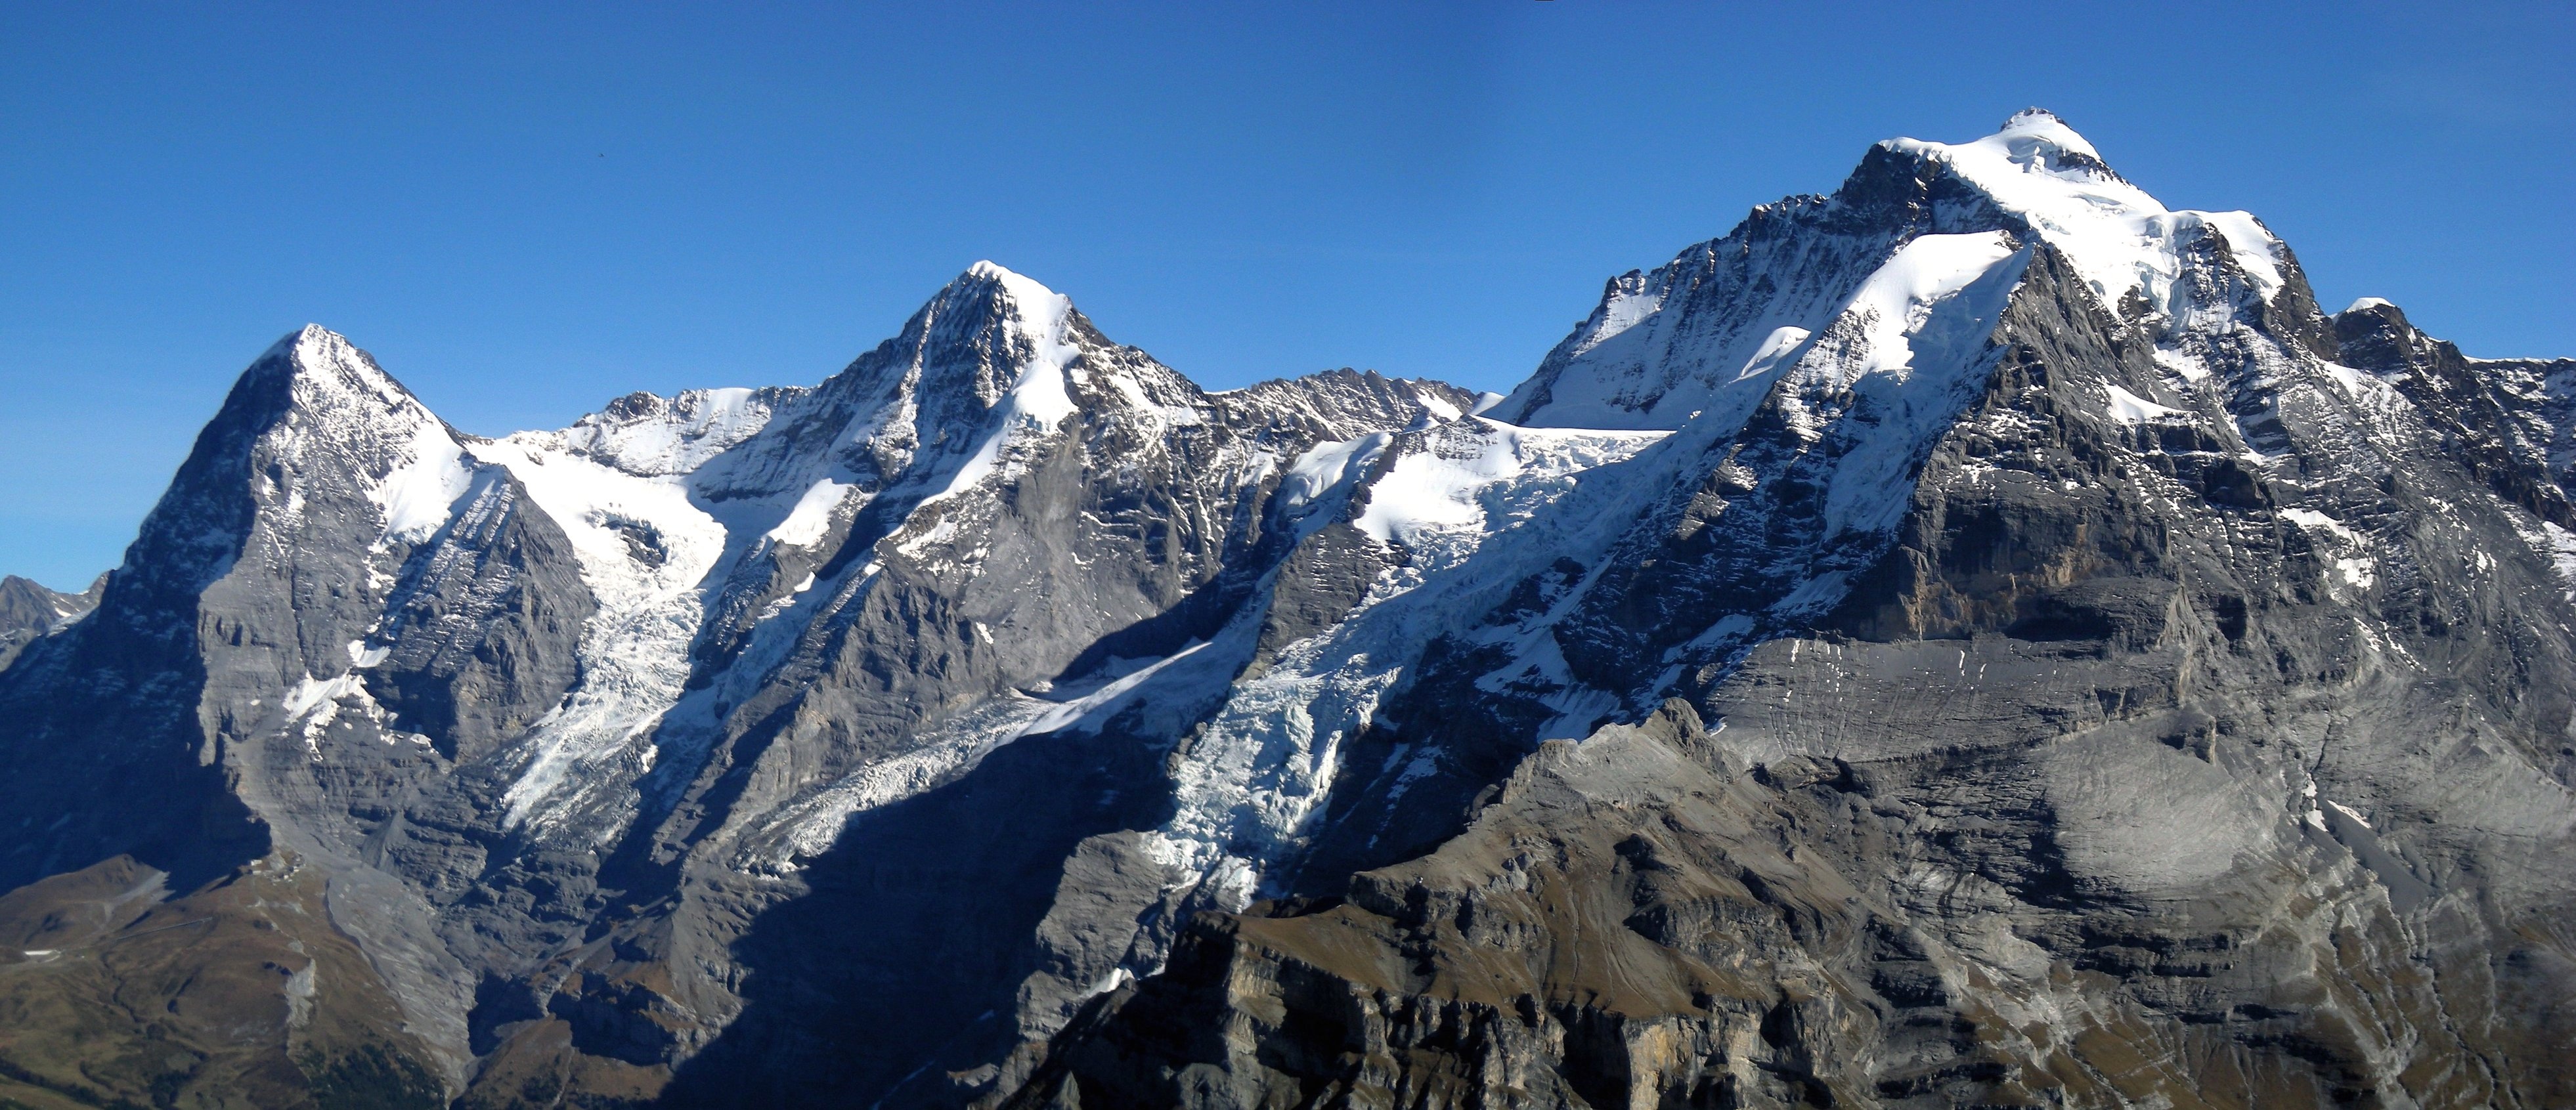
landscape, mountain, snow, sport, adventure, mountain range, panorama, glacier, landmark, ridge, summit, climb, mountaineering, massif, mountains, alps, plateau, switzerland, cirque, monch, landform, mountain pass, eiger, jungfrau, geographical feature, mountainous landforms, geological phenomenon, ar te